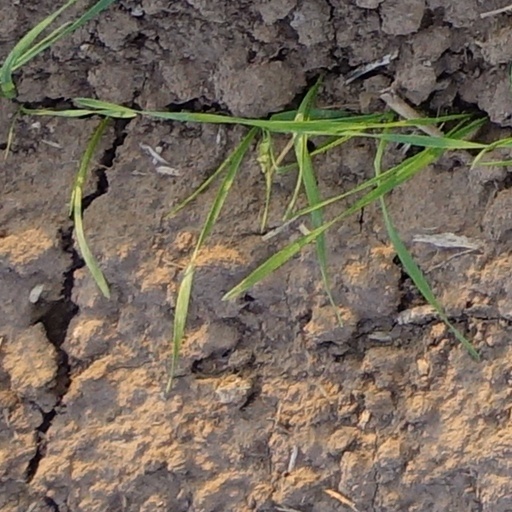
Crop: wheat